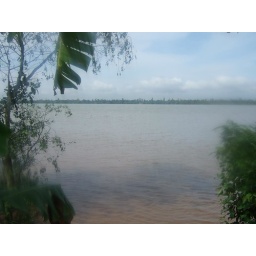
The river in front of grandpa's house